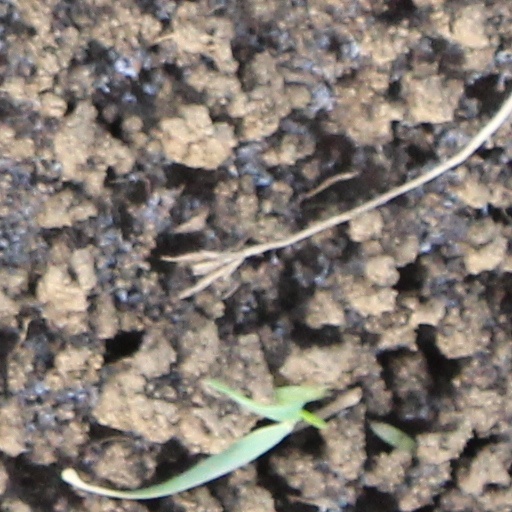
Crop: wheat